Ferriman–Gallwey score

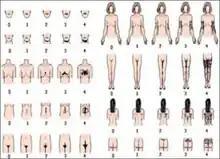
Modified Ferriman-Gallwey score

The original method used 11 body areas to assess hair growth, but was decreased to 9 body areas in the modified method: